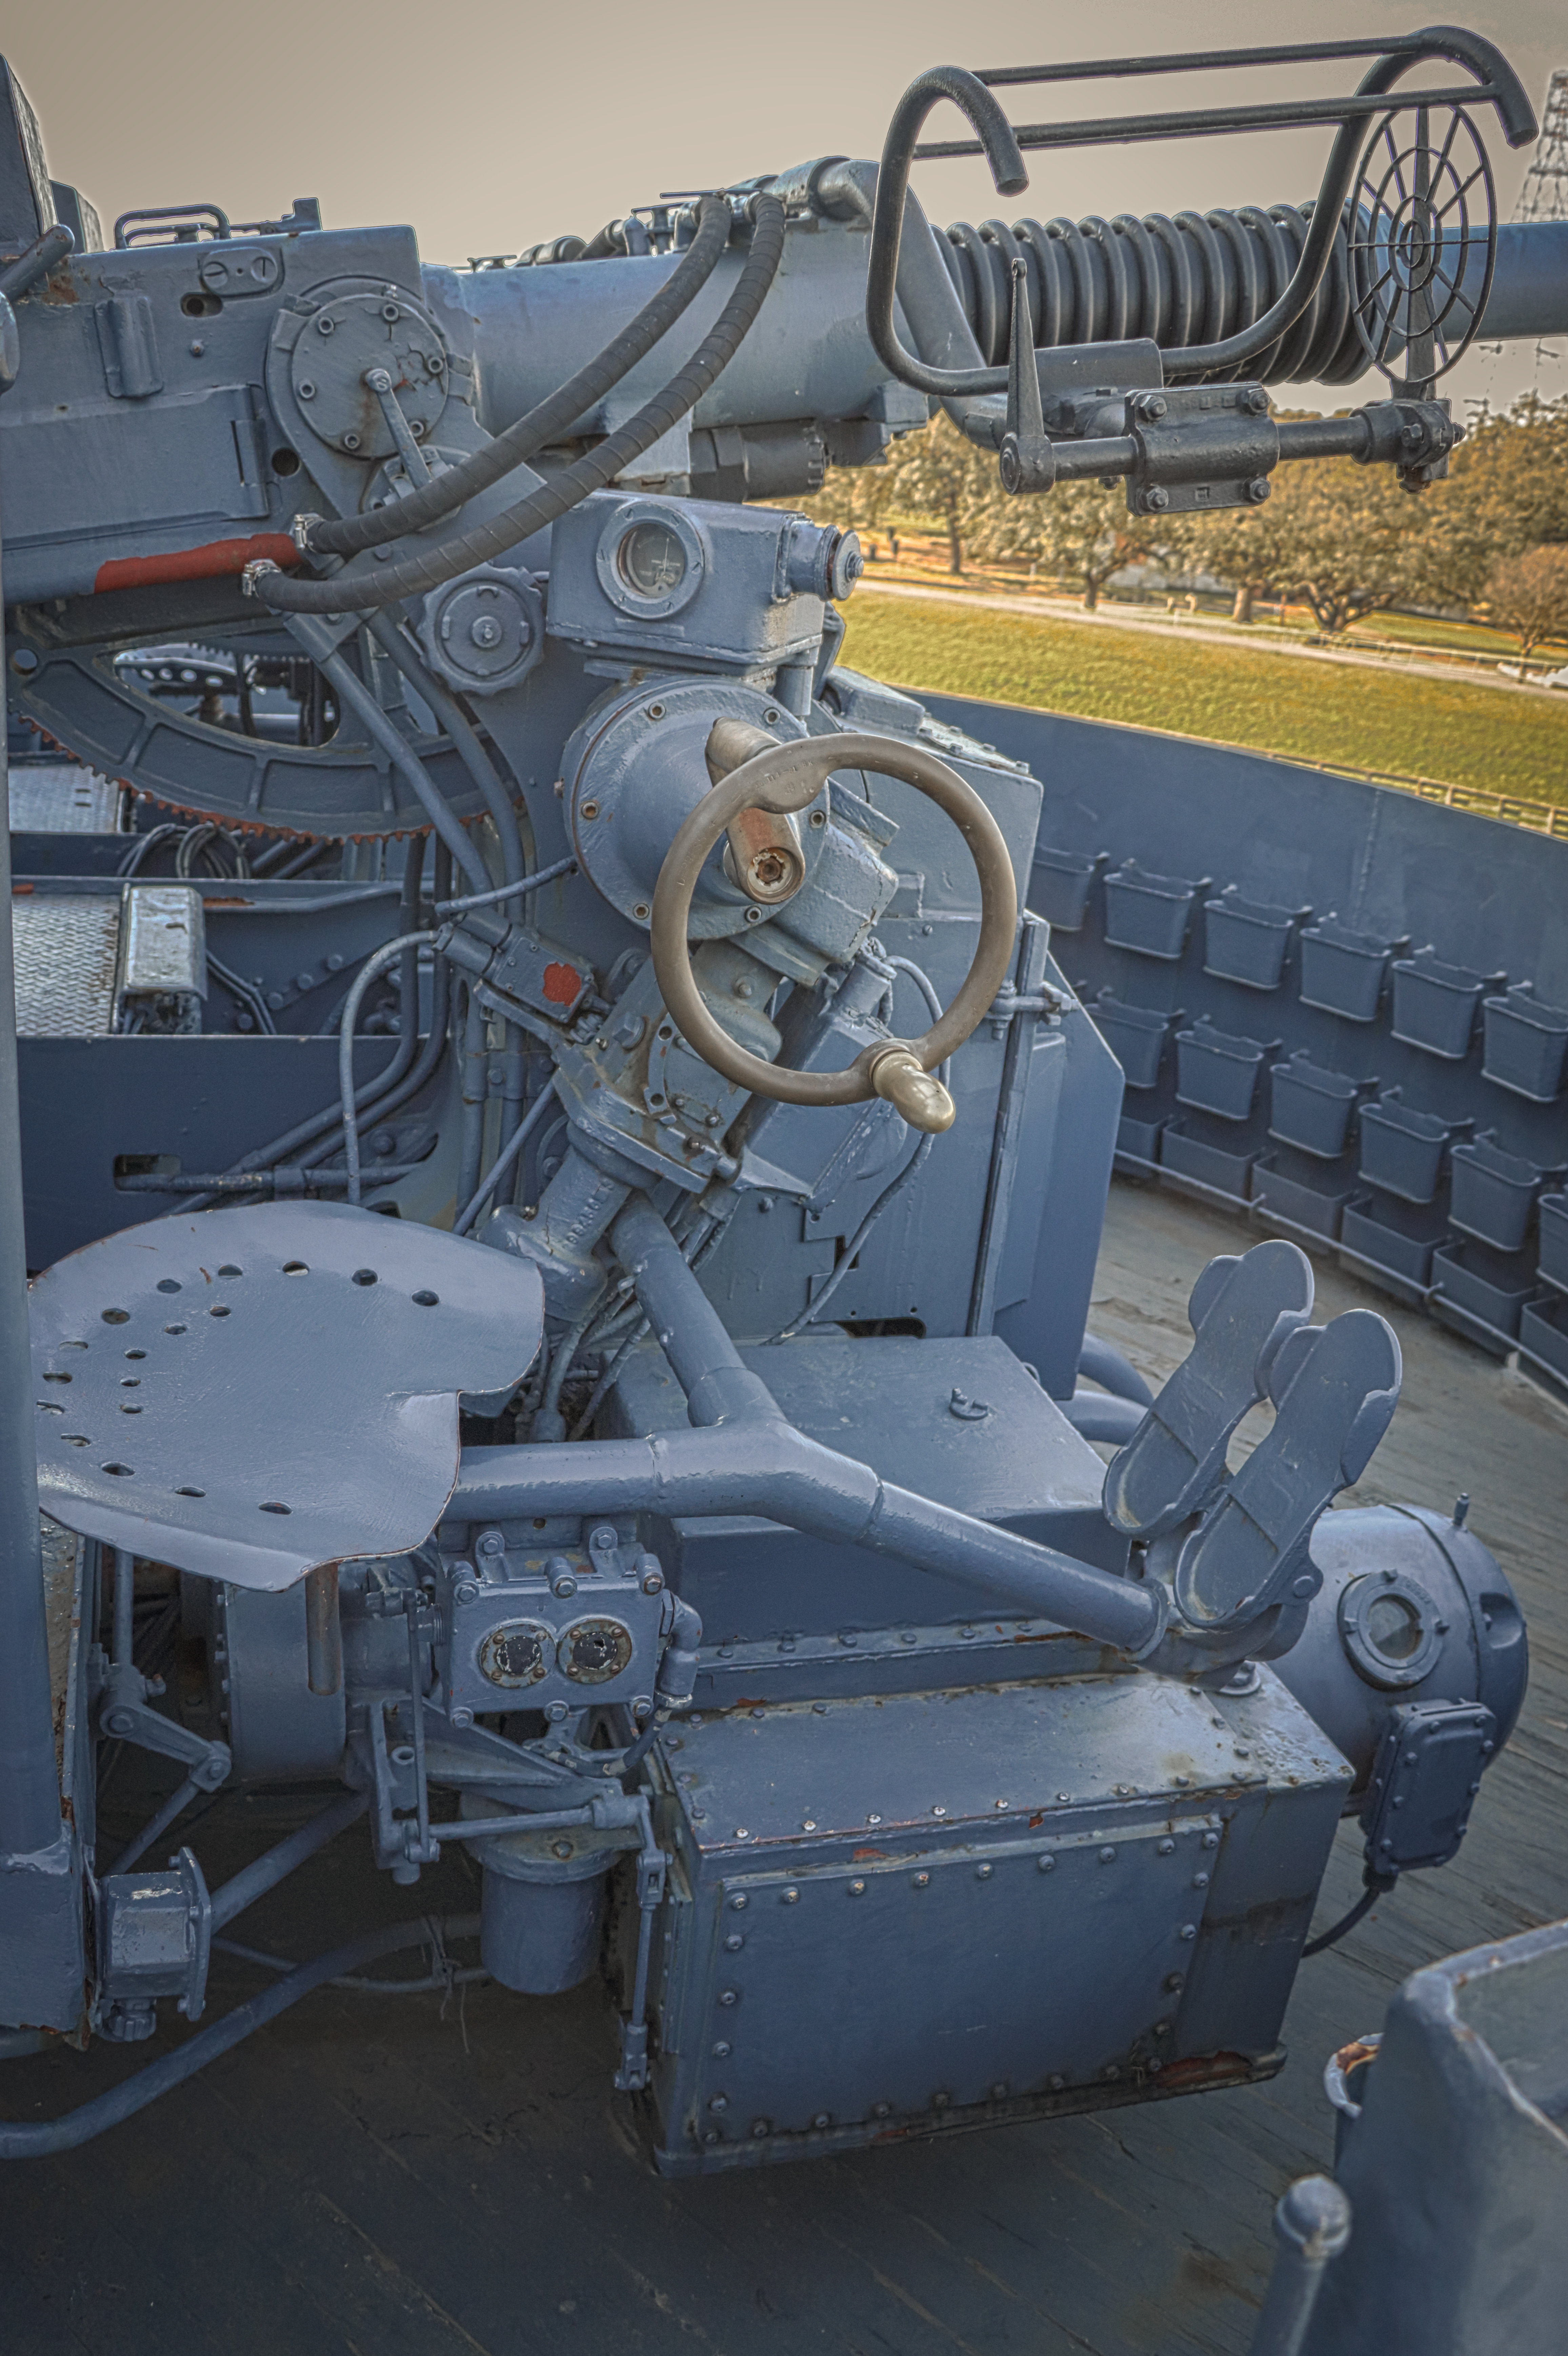
boat, ship, battleship, houston, texas, rope, motor vehicle, engineering, gas, naval architecture, cannon, machine, automotive tire, gun turret, auto part, asphalt, metal, pipe, road surface, outdoor bench, urban design, automotive wheel system, naval ship, outdoor furniture, deck, watercraft, landscape, aerospace engineering, steel, bench, roof